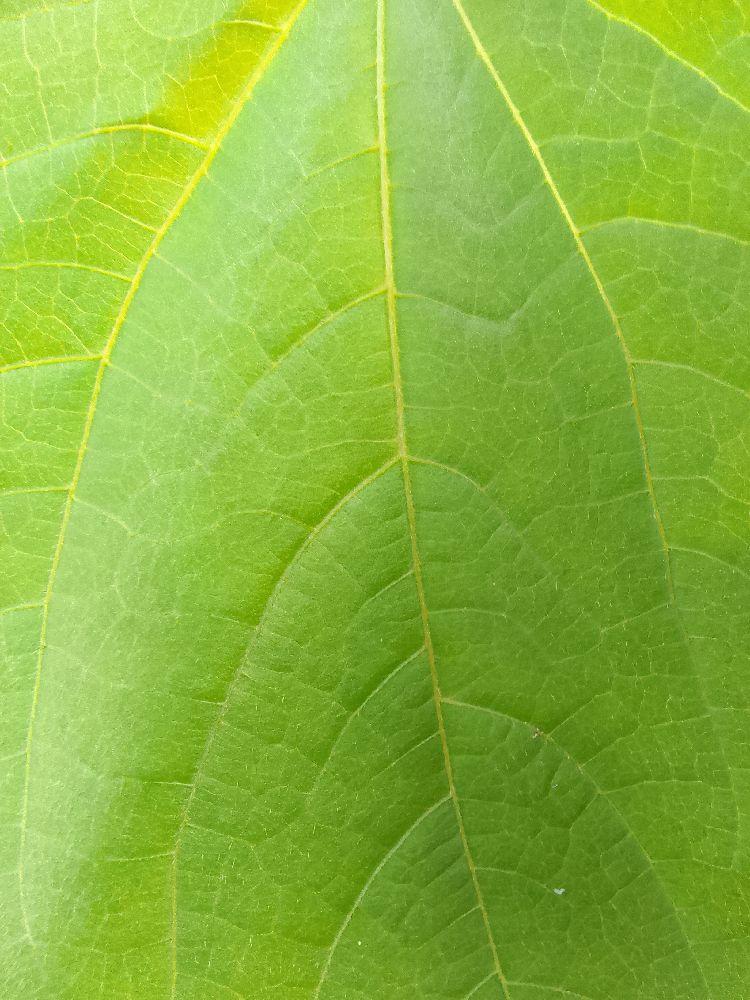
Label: healthy